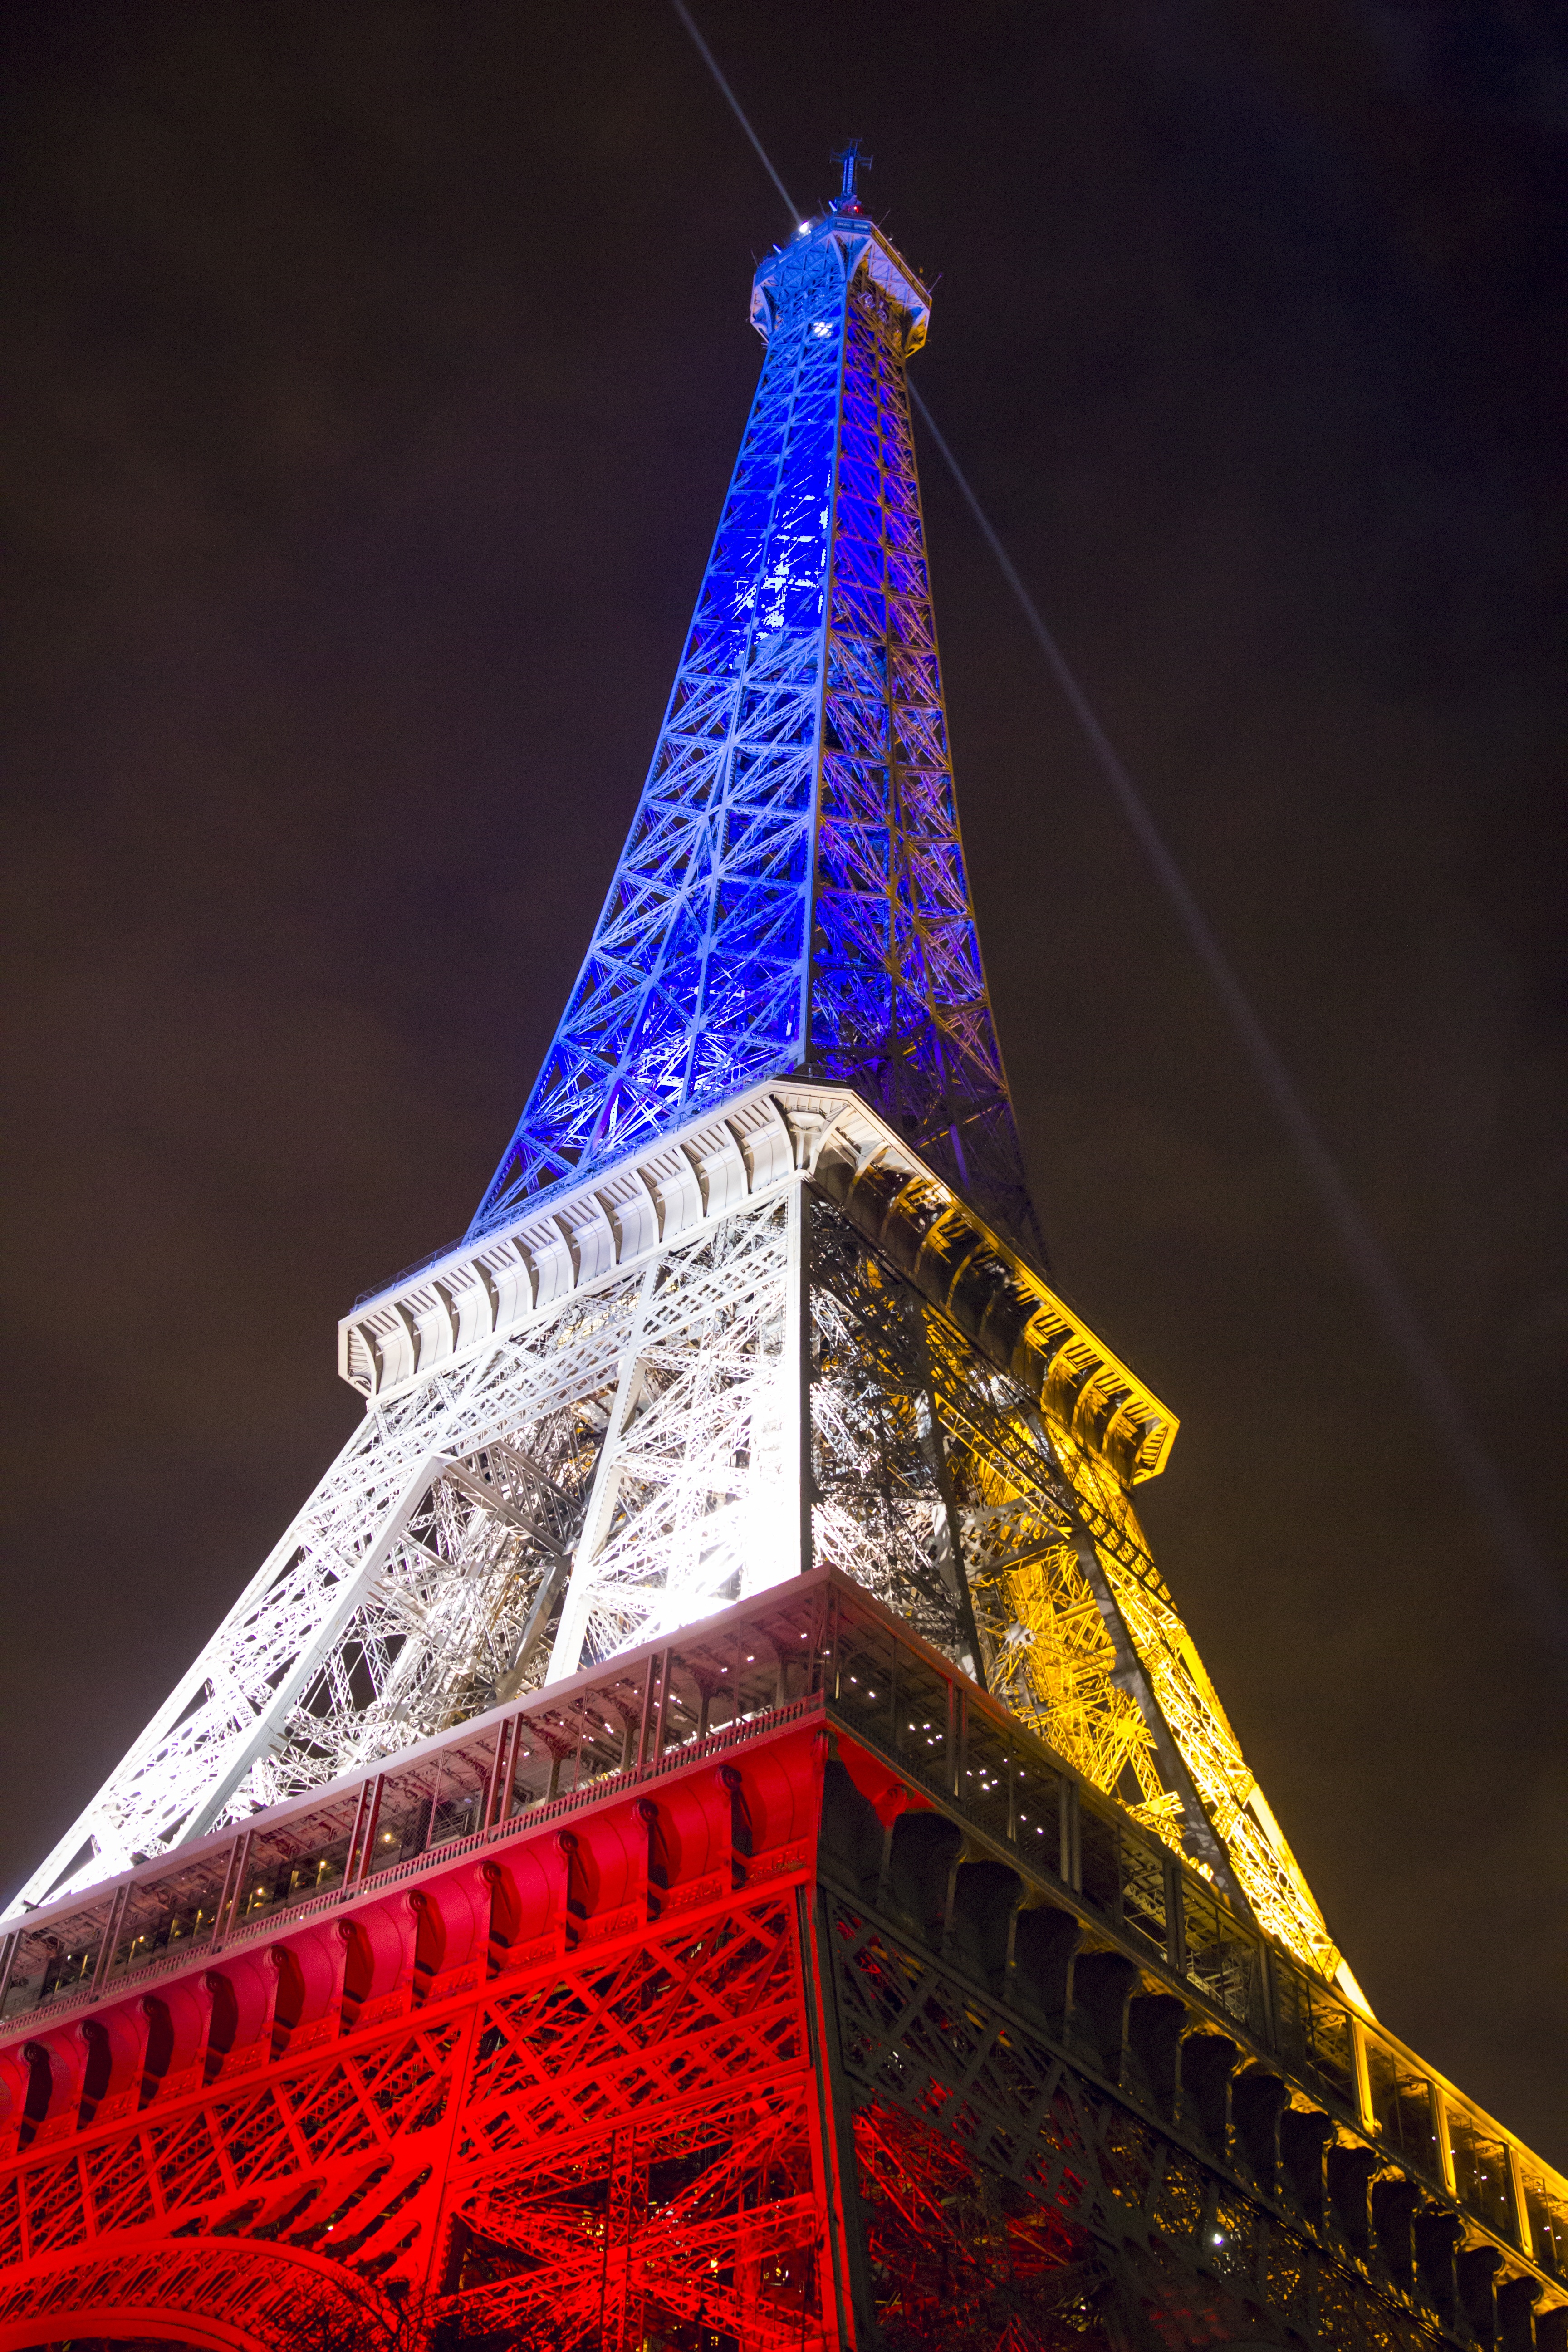
night, eiffel tower, paris, france, europe, tower, flag, landmark, tourism, christmas decoration, eiffel, french, european, famous, christmas lights, paris france